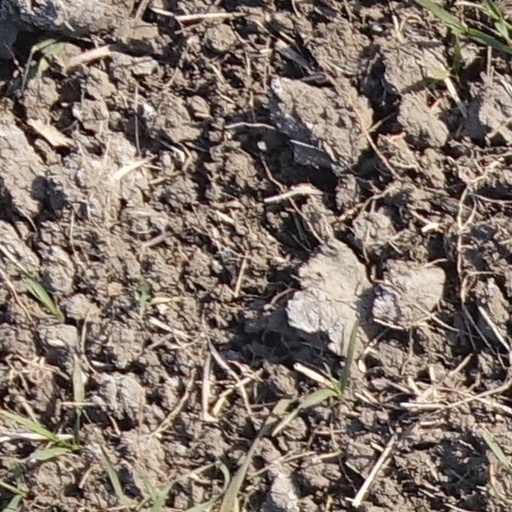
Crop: wheat